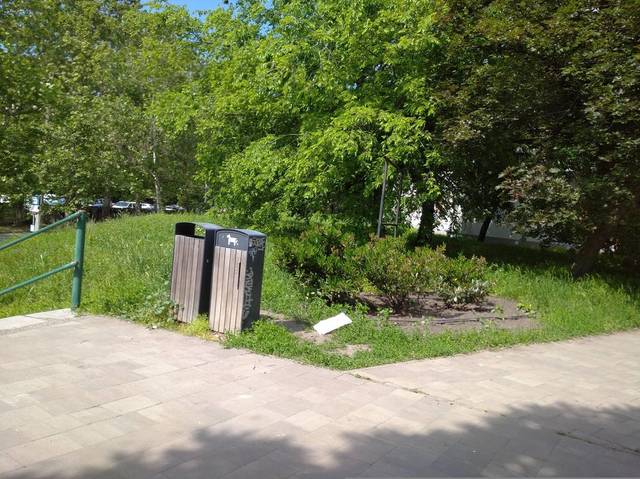
Region: Hungary
Coordinates: 47.535, 19.064